Midge Ure

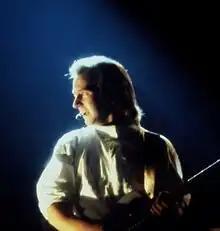
Ure performing live with Ultravox at the Bristol Hippodrome in 1984

After Ure's successful debut solo studio album in 1985, the fifth and final Ultravox studio album with Ure, "U-Vox", was released in October 1986. Although another Top 10 hit, the album (and singles) fared less well than their earlier releases. After the end of the U-Vox Tour Ure left Ultravox. He stated in an Extreme Voice Fanzine 1991: "The spark kind of went out of it for me, Live Aid and Band Aid had a lot to do with it, I suppose. We had a long break from each other and when we came back together we were all working in different directions". "I think we went out with a kind of whimper but we chose to do that really, we didn't do the all-singing, all-dancing farewell tour cash-in that a load of bands do. I had decided that I was leaving before we did our last European tour, the U-Vox tour. We were in Italy."